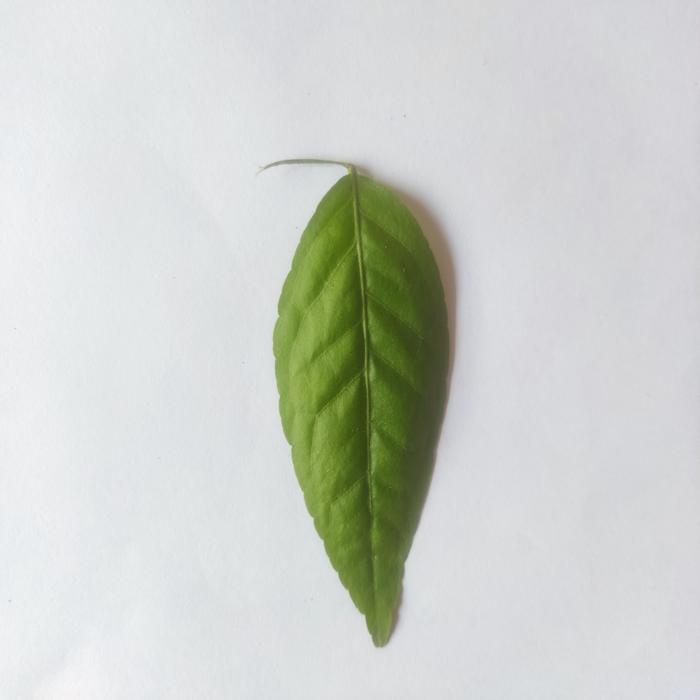
Crop: Aegle Marmelos
Leaf condition: Healthy_Leaf